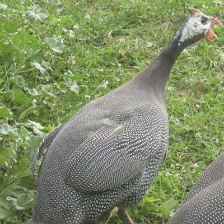
Species: GUINEAFOWL
Scientific name: NUMIDIDAE